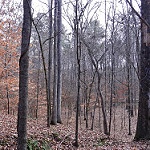
Label: forest